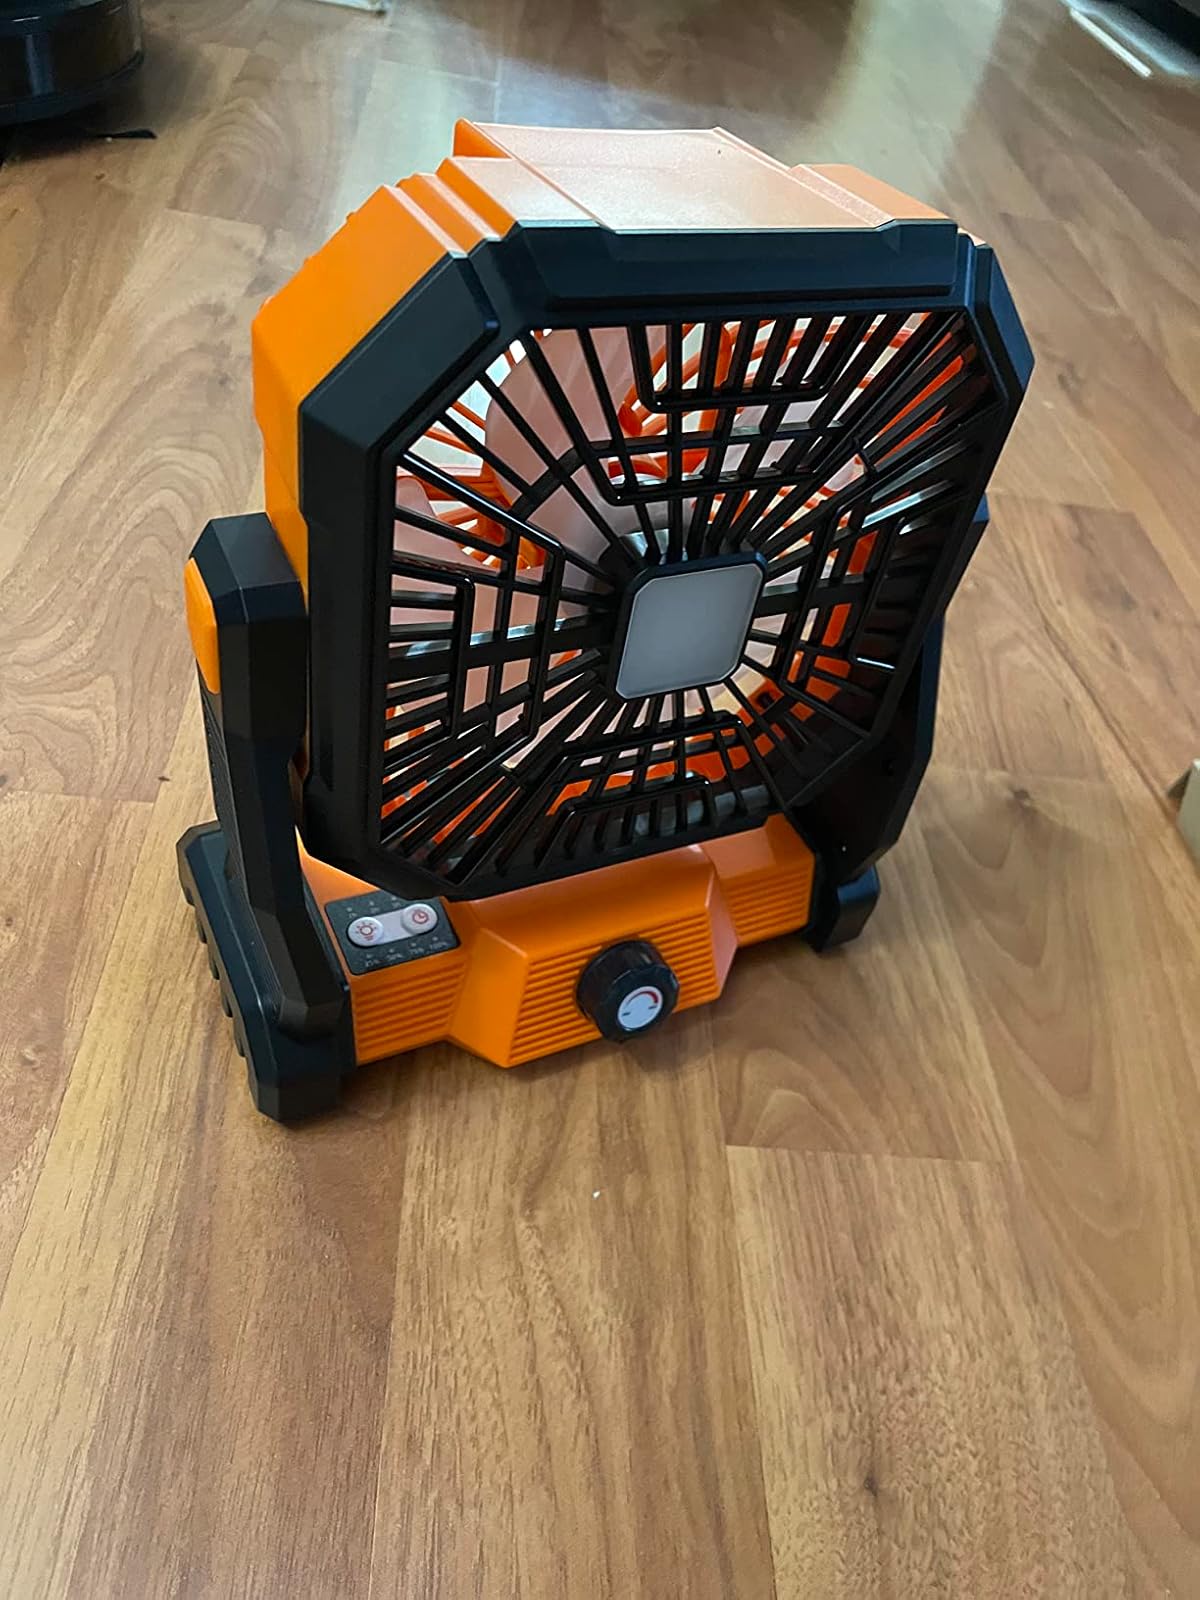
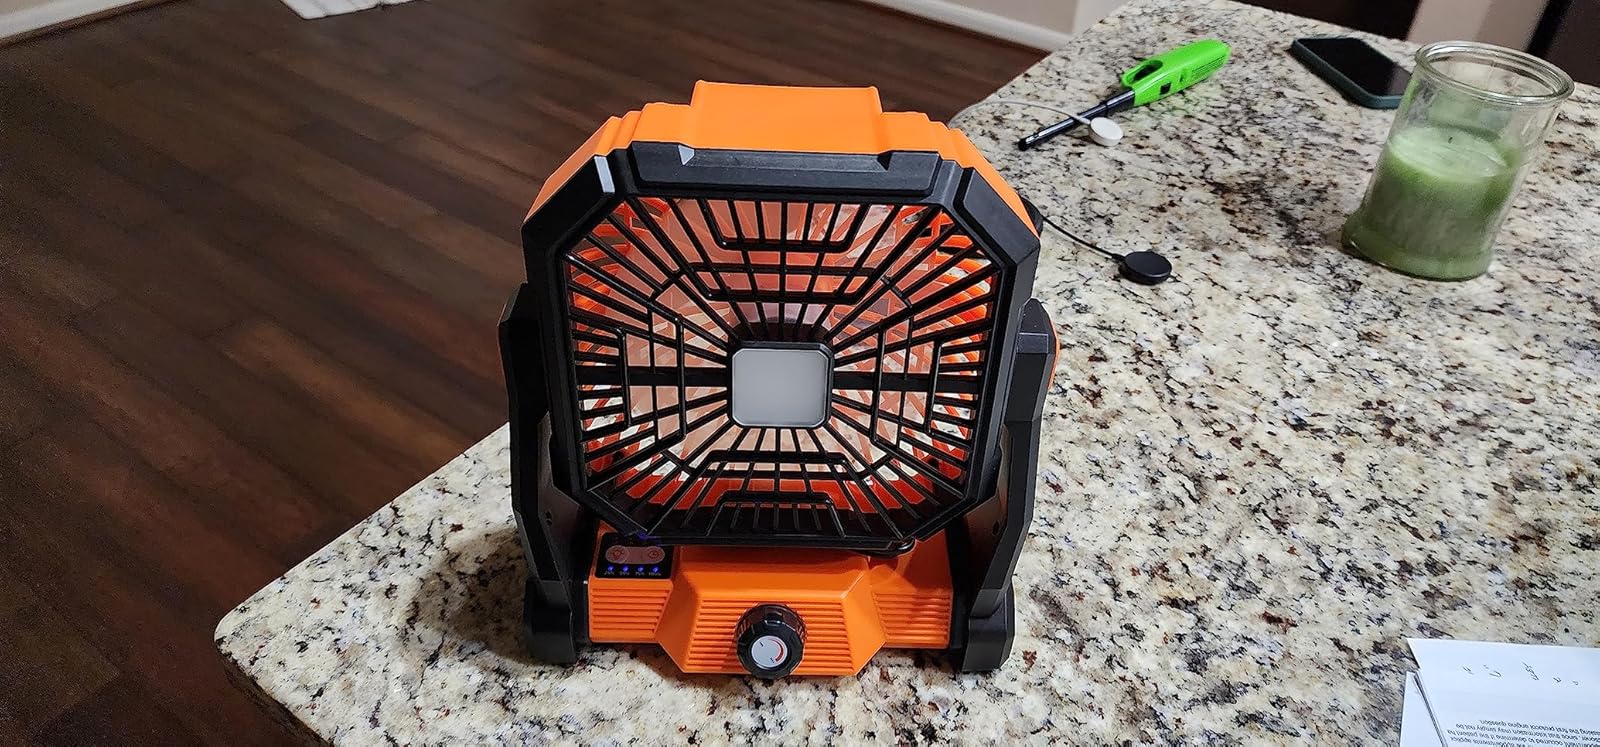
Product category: lantern
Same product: yes